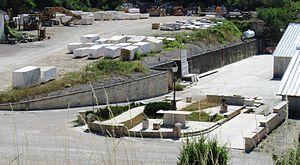
Blocs de pierre bruts à la carrière d'Etrochey (Côte-d'Or)
La pierre du Châtillonnais est une pierre calcaire extraite dans le Châtillonnais en Bourgogne en France. Son exploitation locale, ancienne, connaît depuis le XXᵉ siècle un véritable développement industriel. Bien encadrées du point de vue environnemental, l'ouverture et l'exploitation des carrières à ciel ouvert contribuent, au même titre que la filière bois, au développement industriel de la région.
Châtillon-sur-Seine est une commune française située dans le canton de Châtillon-sur-Seine du département de la Côte-d'Or en région Bourgogne-Franche-Comté.